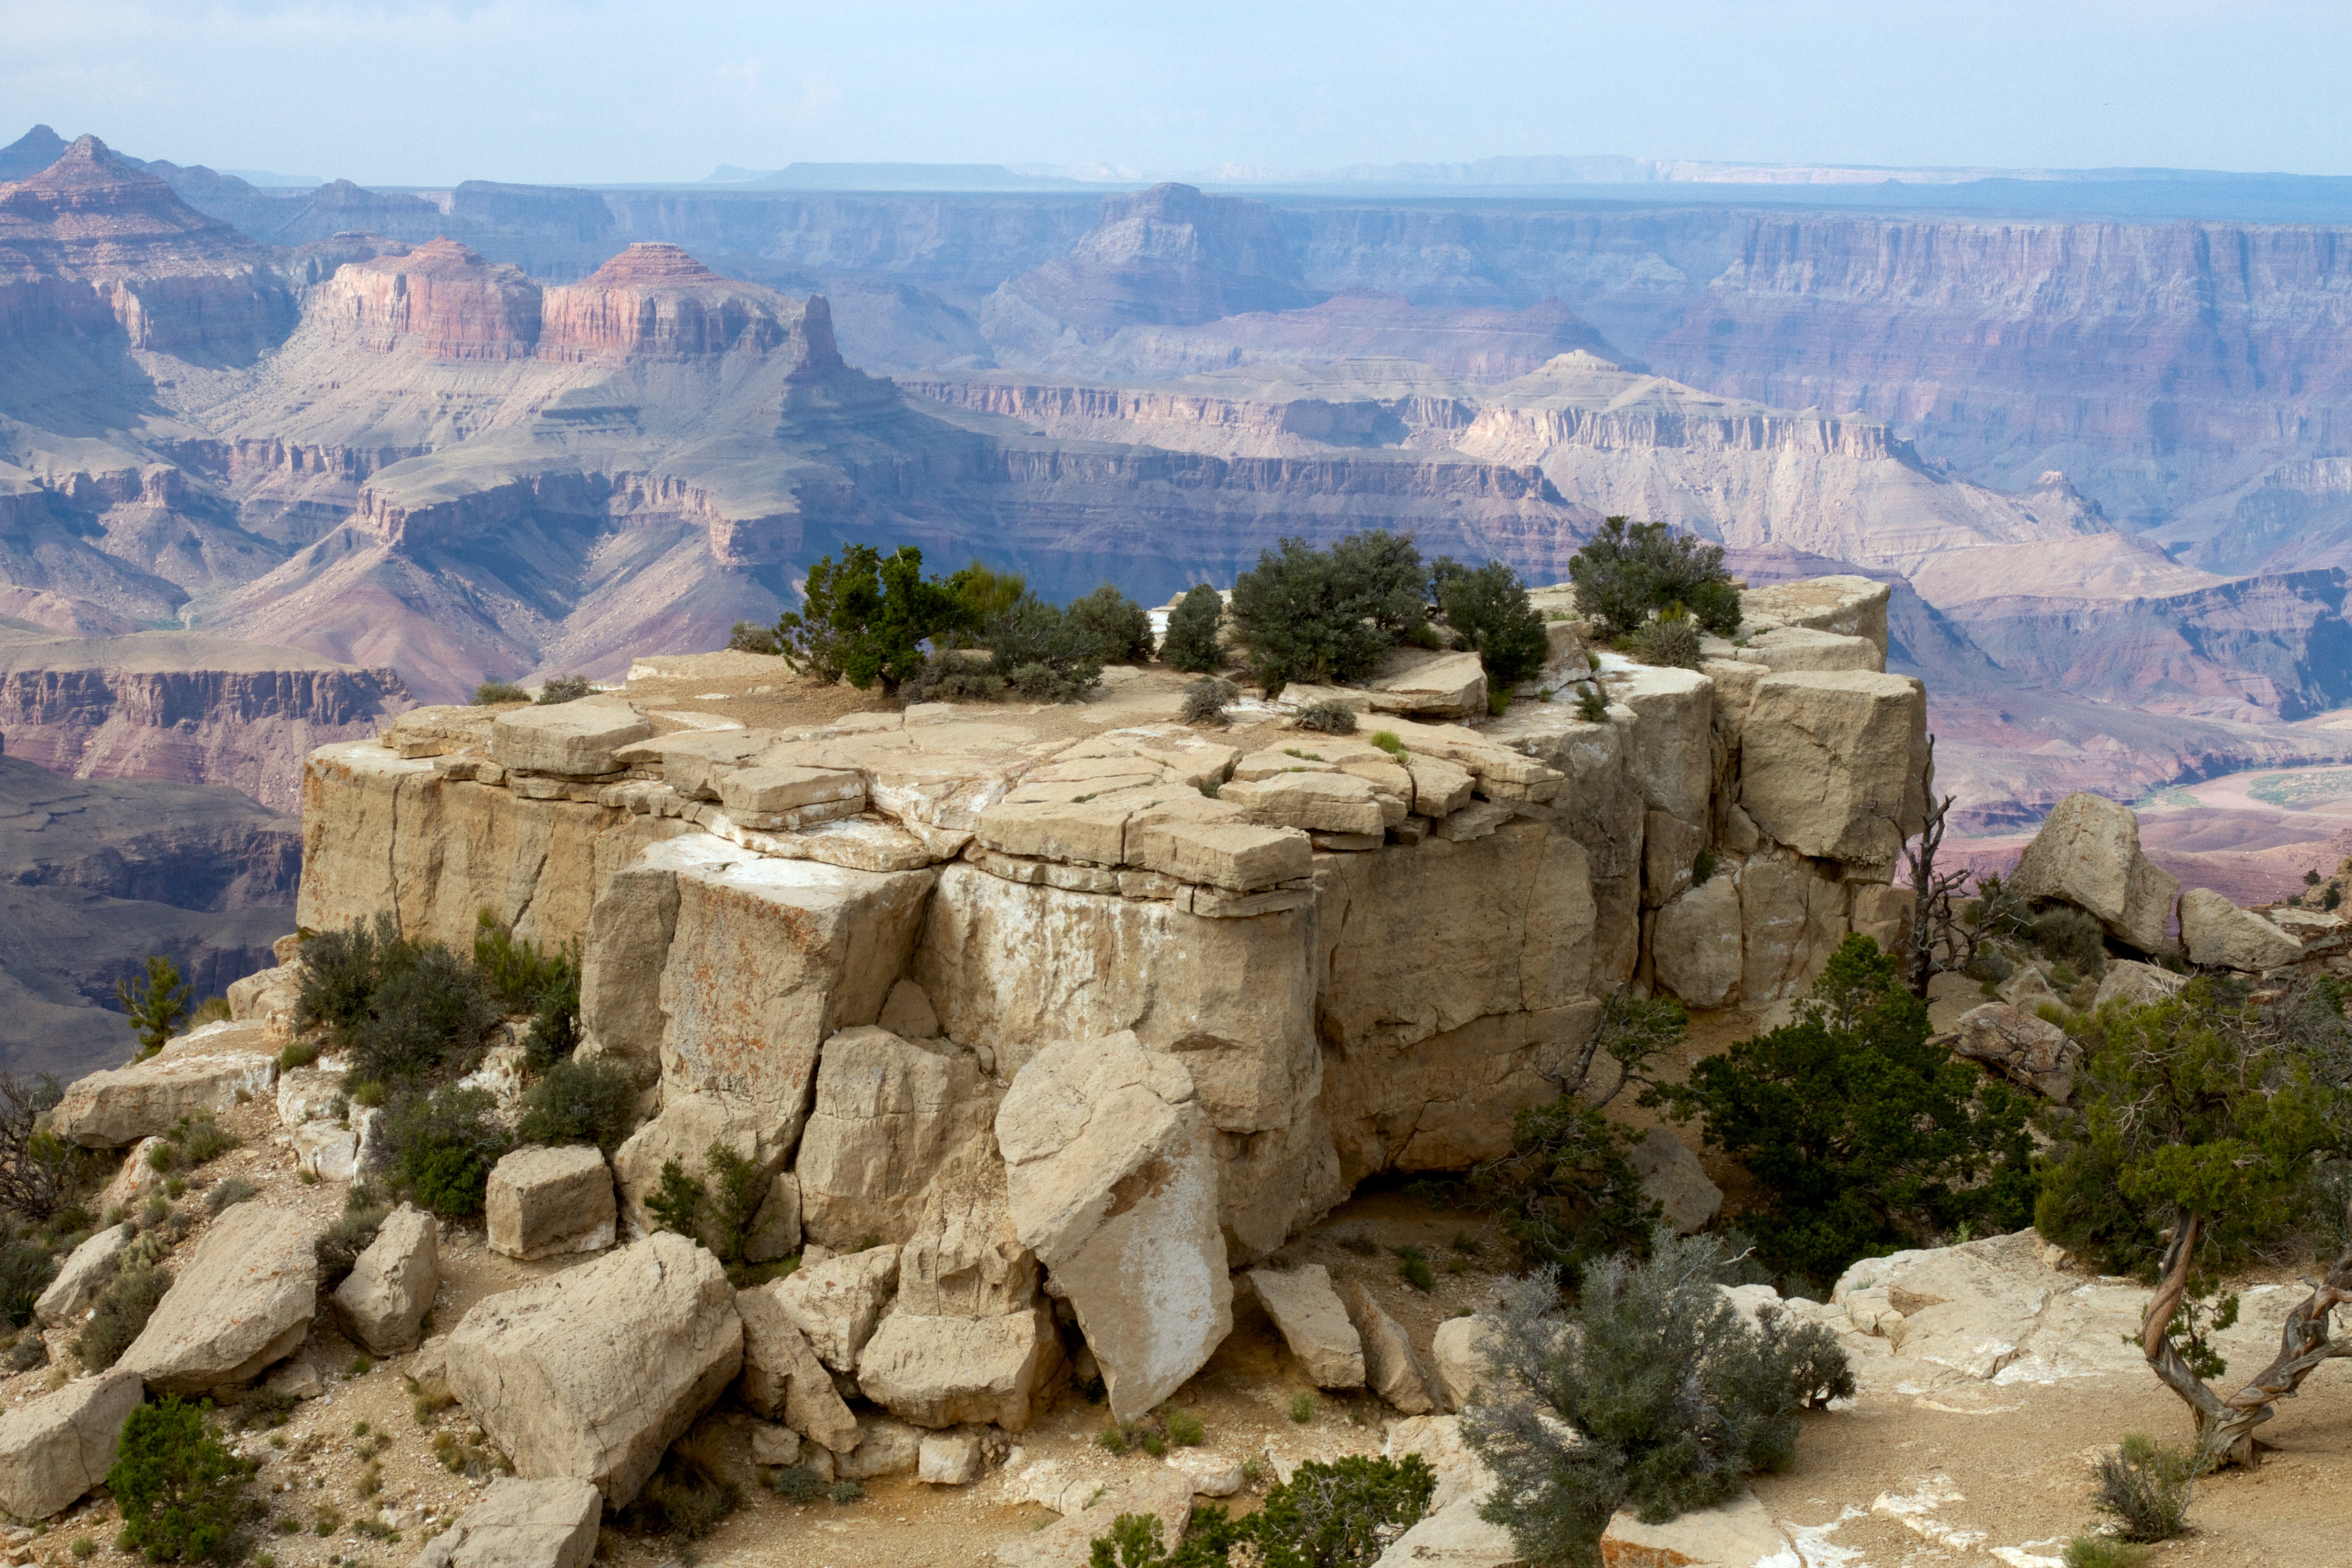
rock, valley, formation, cliff, canyon, terrain, national park, geology, badlands, plateau, wadi, landform, geographical feature